Wanna One

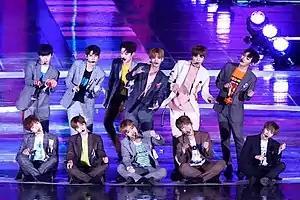
Wanna One performing at Dream Concert 2017Upper: Min-hyun, Seong-wu, Kuan-lin, Jin-young, Daniel, Ji-sungLower: Jae-hwan, Dae-hwi, Ji-hoon, Woo-jin, Sung-woon (From left to right)

Wanna One was a South Korean boy band formed by CJ E&M through the second season of "Produce 101". The group was composed of eleven members: Kang Daniel, Park Ji-hoon, Lee Dae-hwi, Kim Jae-hwan, Ong Seong-wu, Park Woo-jin, Lai Kuan-lin, Yoon Ji-sung, Hwang Min-hyun, Bae Jin-young, and Ha Sung-woon. The group debuted on August 7, 2017, under Swing Entertainment and CJ E&M. Their contract ended on December 31, 2018, but their final activity as a group was their single album B-side released on January 27, 2022.